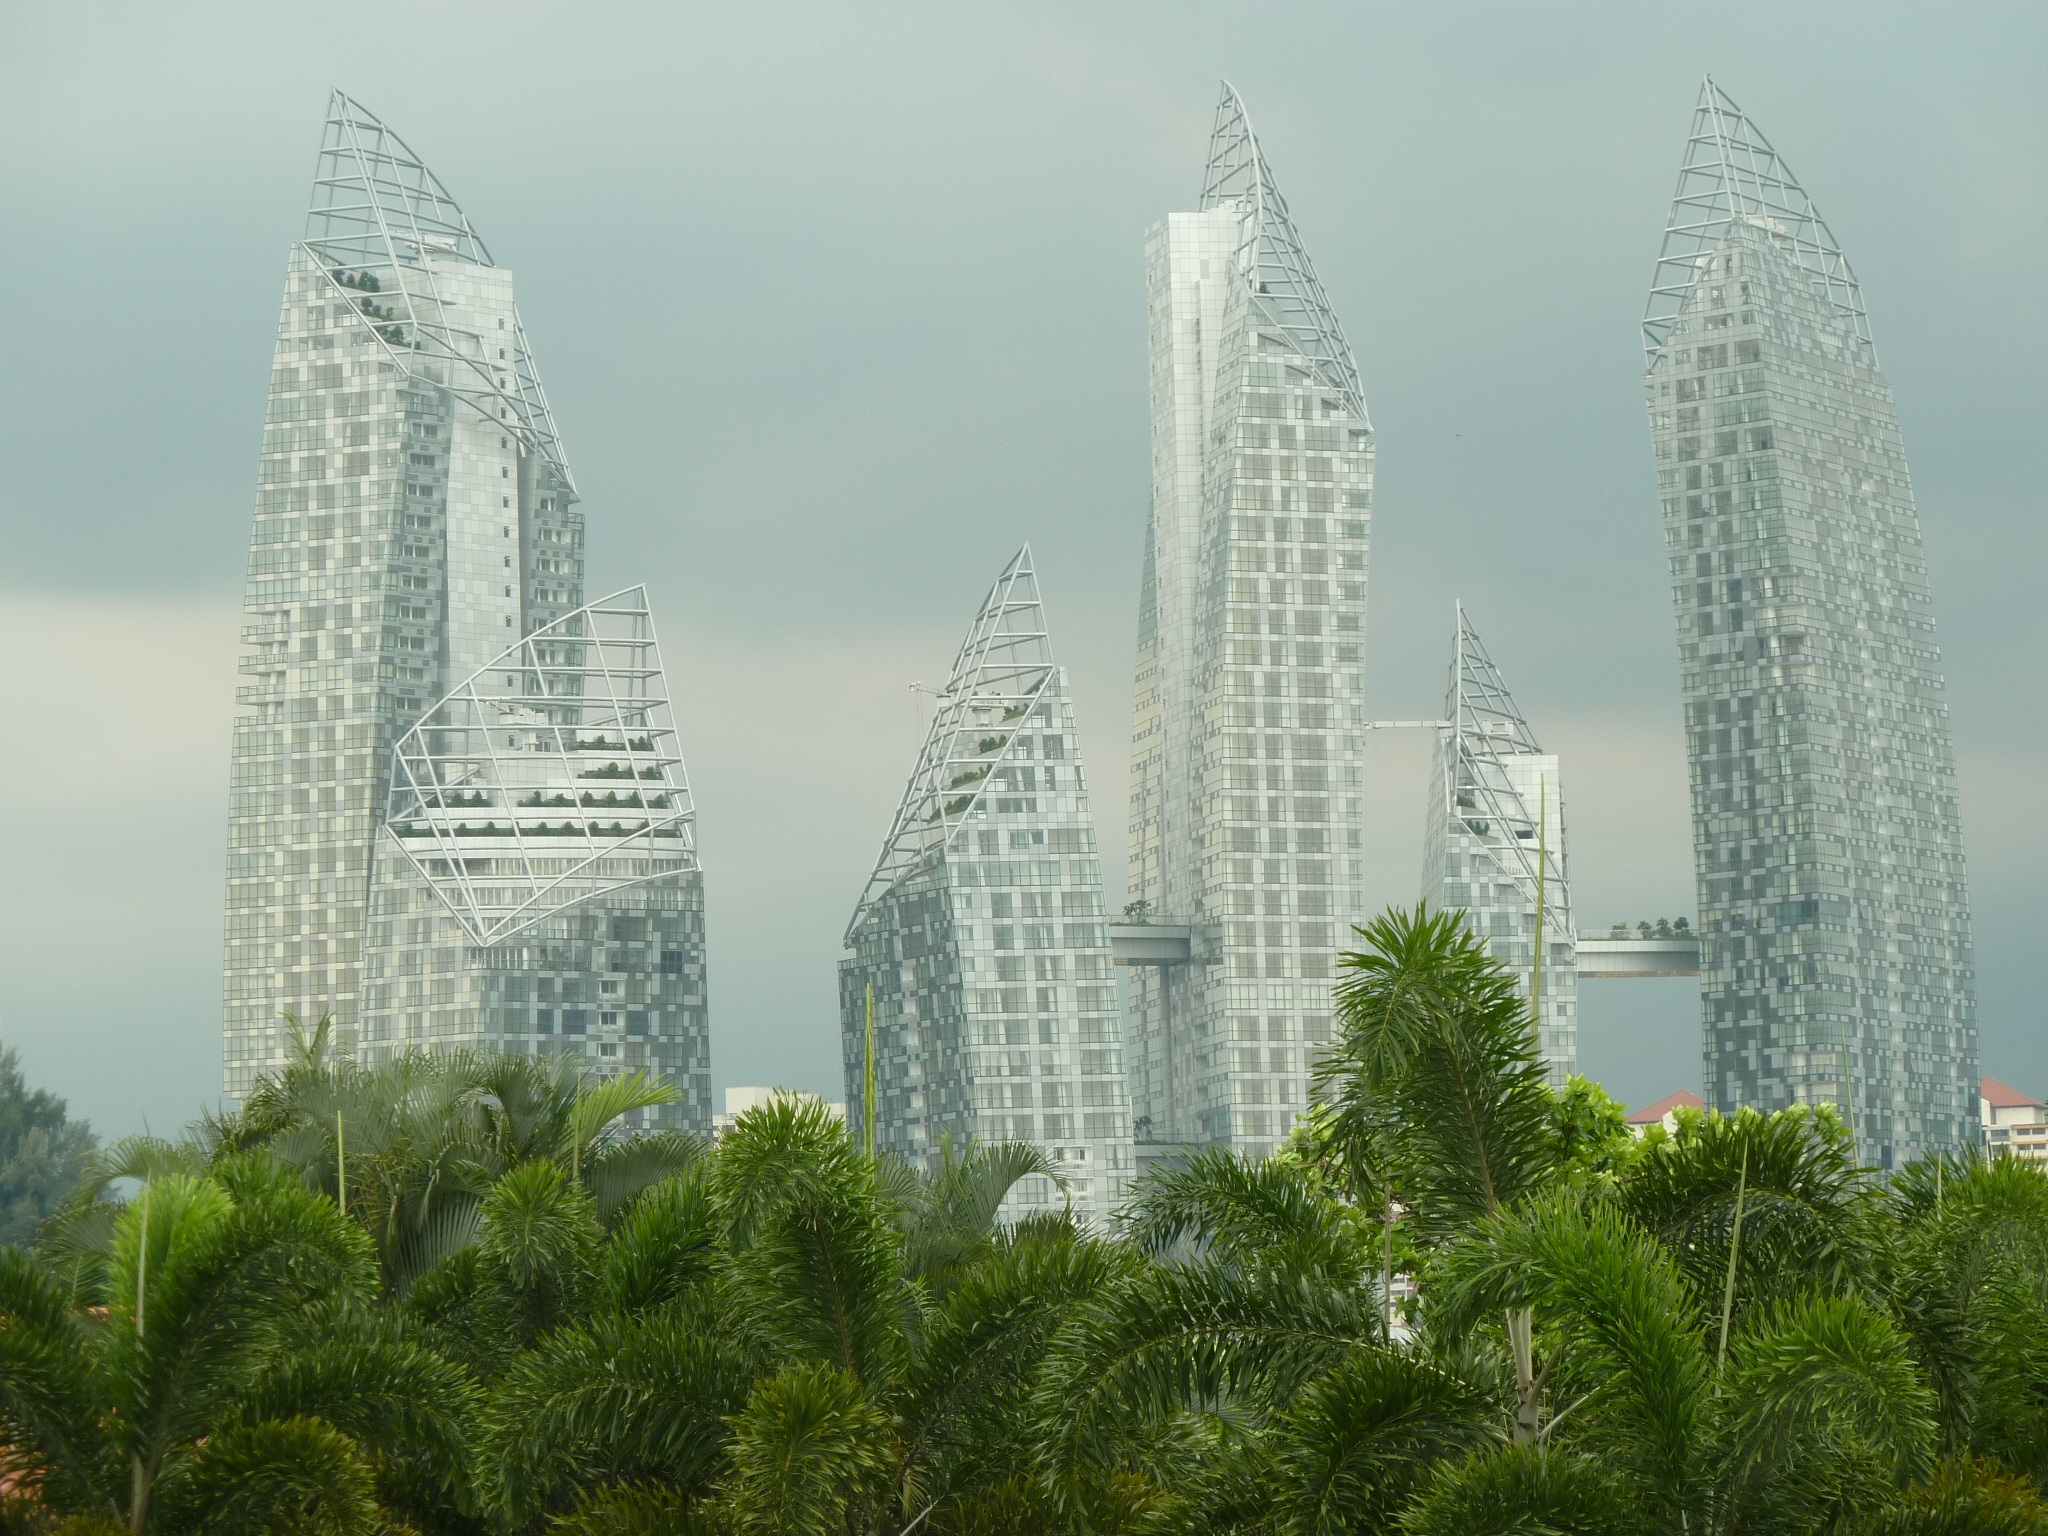
architecture, skyline, building, city, skyscraper, cityscape, downtown, tower, asia, landmark, modern, office building, tower block, skyscrapers, spire, singapore, metropolis, condominium, stormy sky, urban area, metropolitan area